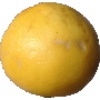
Label: Grapefruit White 1